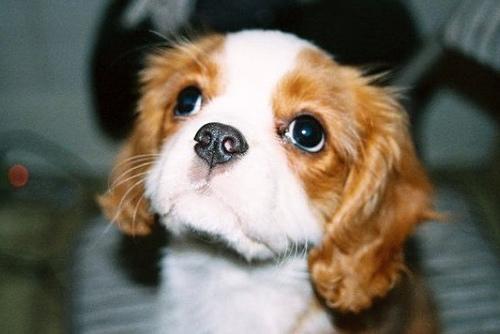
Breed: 207-n000026-Blenheim_spaniel